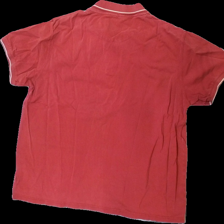
View: back
Type: Top
Category: Men
Brand: Melka (Gammalt Svenskt)?
Colors: Red, White
Material: 100% cotton
Cut: Regular
Size: XXXL
Season: All
Holes: Major
Damage: hål
Damage location: top center
Damage 2: hål
Damage 2 location: middle left
Damage 3: hål
Damage 3 location: middle right
Price range: <50
Recommended usage: Export
Description: röd pike med flera hål över hela